Toogoom

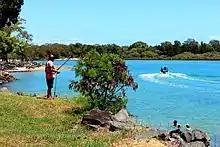
Beelbi Creek, 2017

The locality is bounded to the west by Beelbi Creek, to the north by Hervey Bay and to the east by O'Regan Creek. The town centre is at the most northern area where Beelbi Creek enters Hervey Bay with the residential area extending along Beelbi Creek and along the sandy Hervey Bay coast.